Todd Snyder (fashion designer)

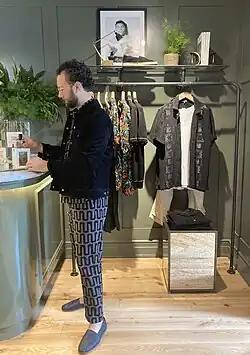
D.S. & Durga fragrances and candles are sold in all Todd Snyder boutiques

Snyder helped pioneer the modern collaboration at J.Crew back in 2007, when he partnered with Red Wing Shoes on an olive green version of their work boot. Four years later, when Todd started his eponymous label, he doubled down on that idea and since then has launch several collaborations with American labels each year.